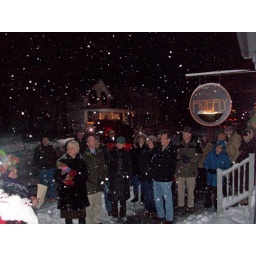
February 26, 2010 - Event celebrating installation of reproduction early Westinghouse street lamps in downtown Lenox, MA